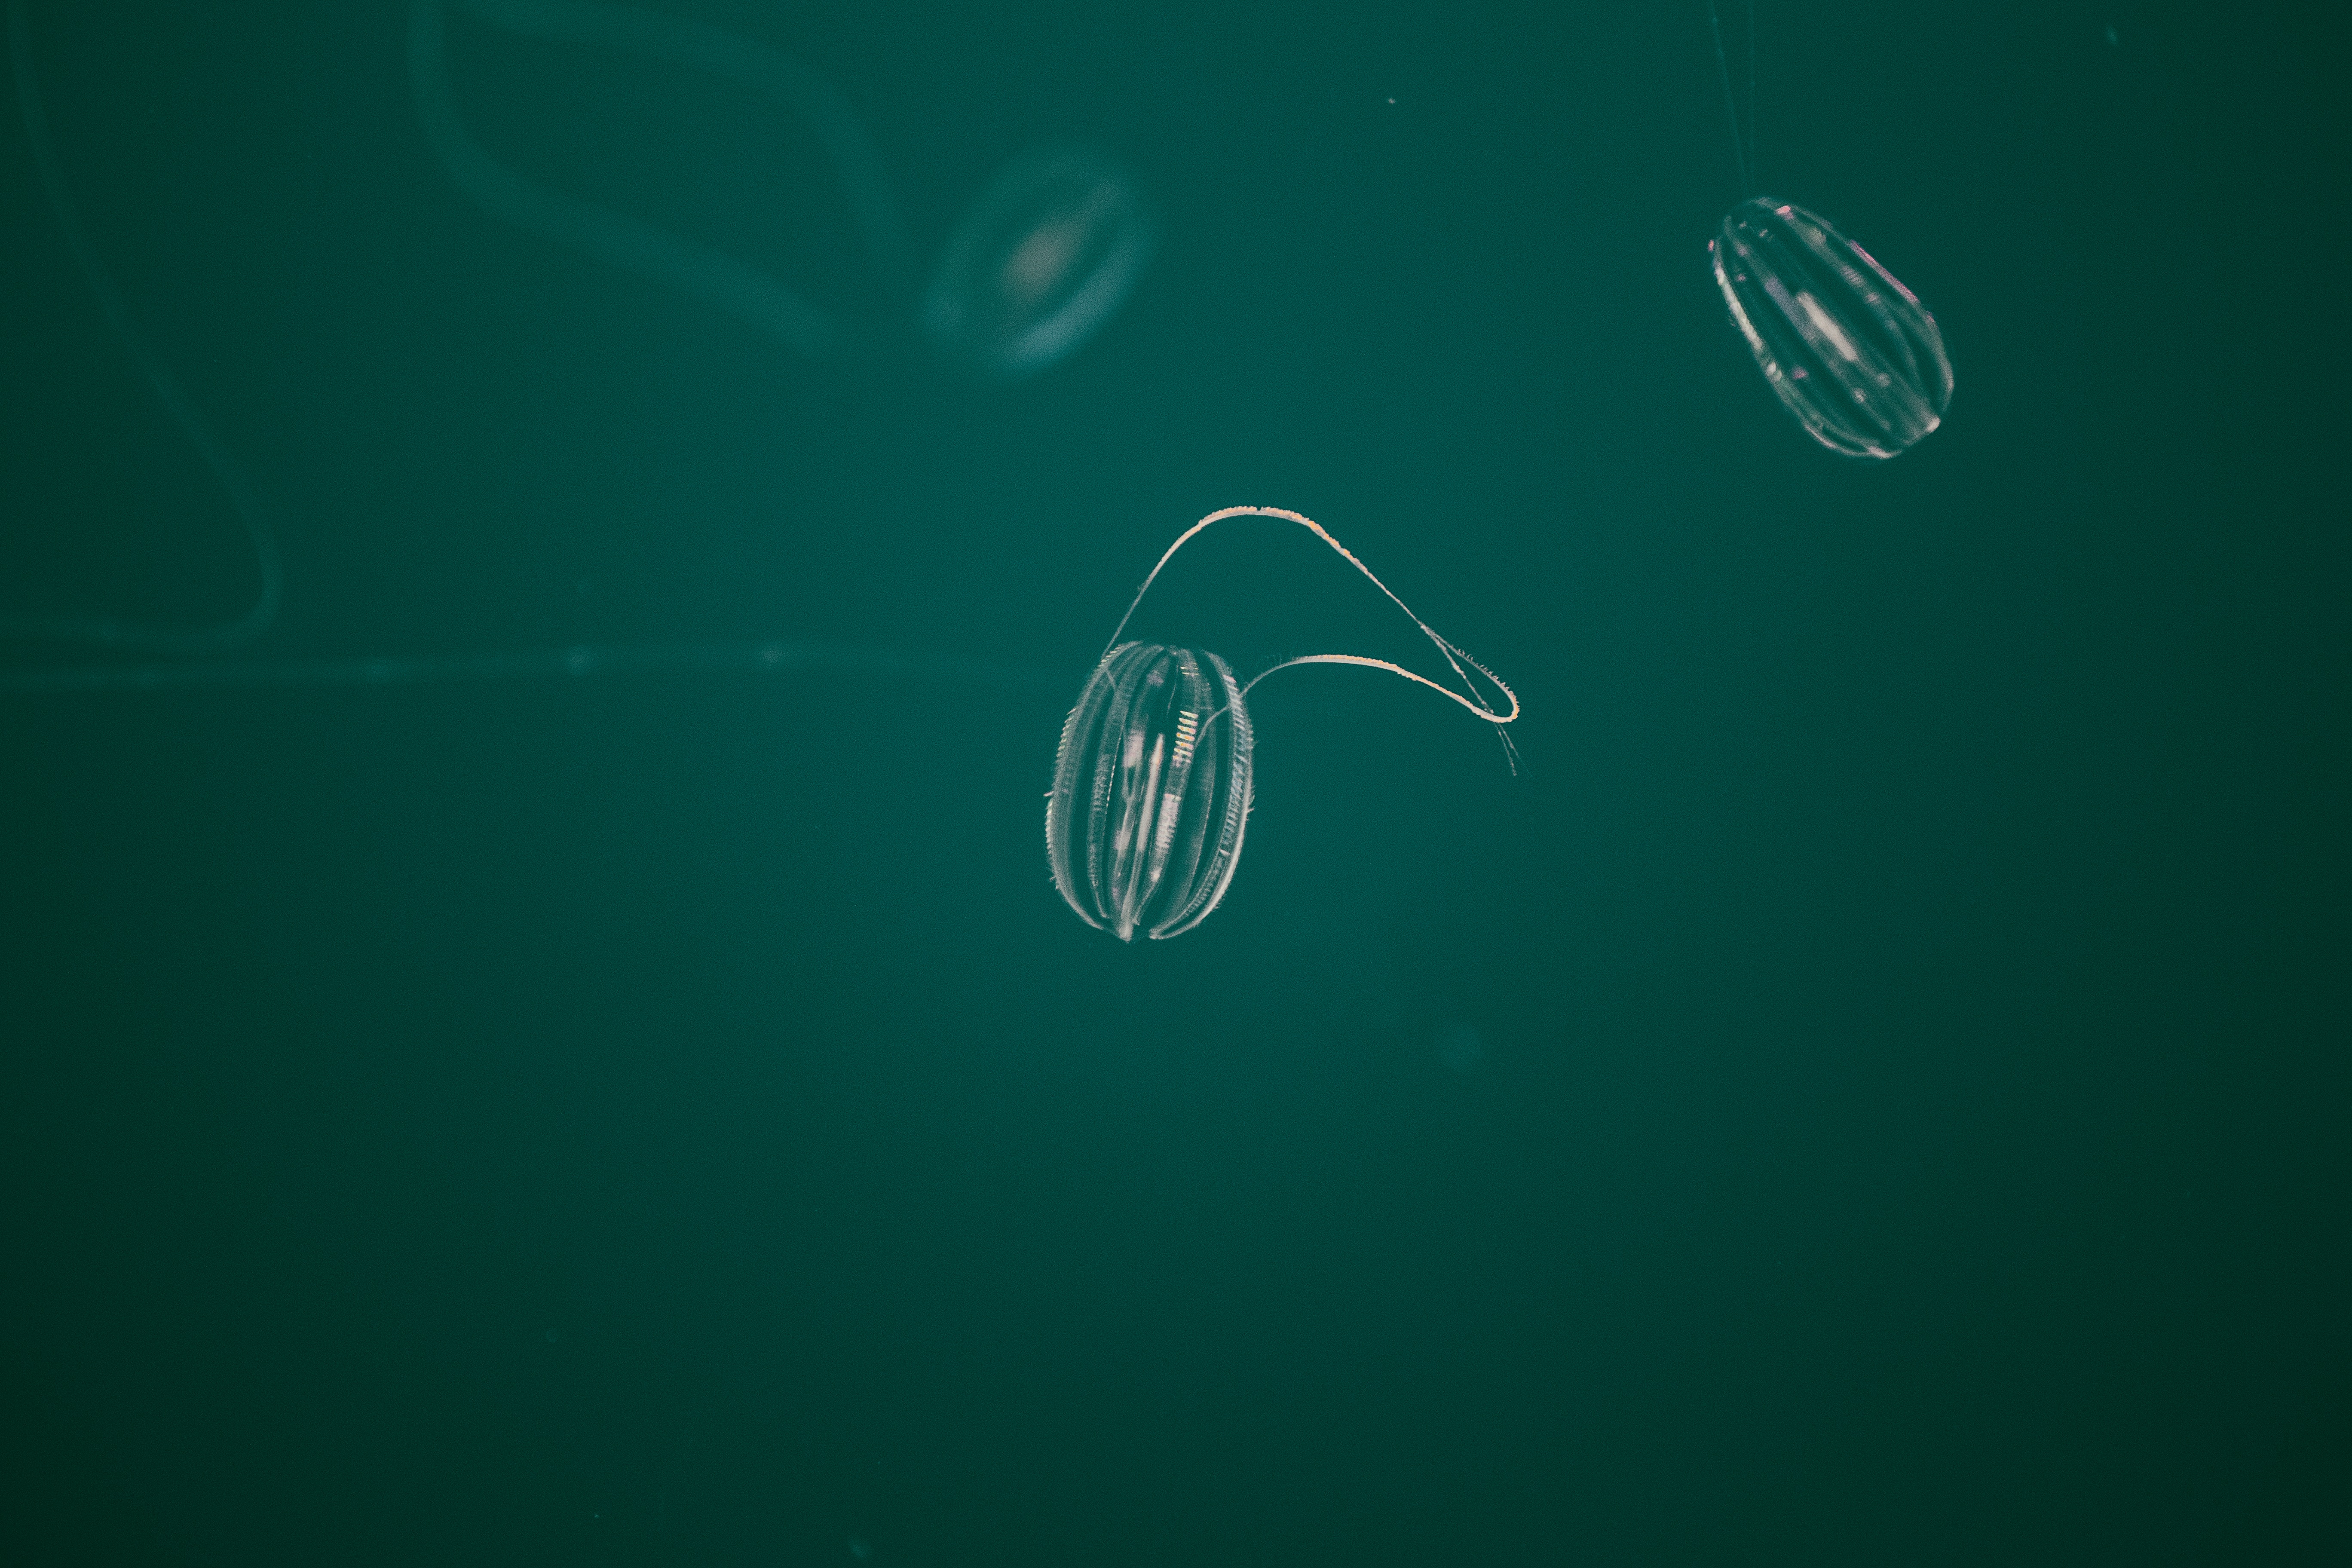
scaleph, water, azure, underwater, liquid, marine invertebrates, bioluminescence, marine biology, aqua, font, electric blue, circle, plankton, invertebrate, Transparent material, cnidaria, macro photography, jellyfish, ocean, zooplankton